Turid Rugaas

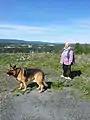
Rugaas and her dog McKenzie

Turid Rugaas is a Norwegian dog trainer. Rugaas got her first dog in 1948 and has been training since 1969. She set up her dog school Hagan Hundeskole in 1984 on her farm on overlooking the fjords of Norway. She started educating other dog trainers and giving seminars 1992. Since then conducted workshops in 12 different countries with students from 24 countries. She is now retired from actual dog training, but continues to conduct seminars and workshops internationally.